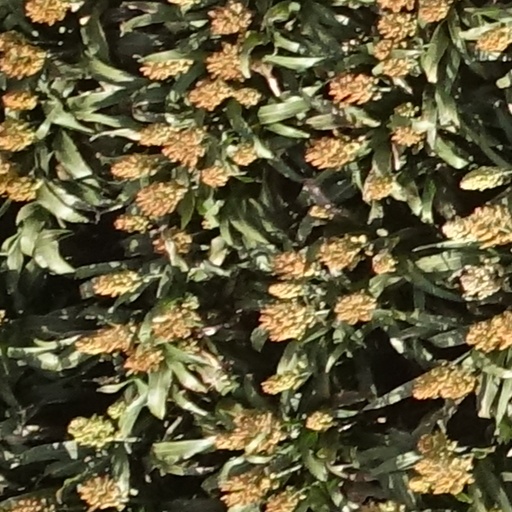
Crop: sorghum